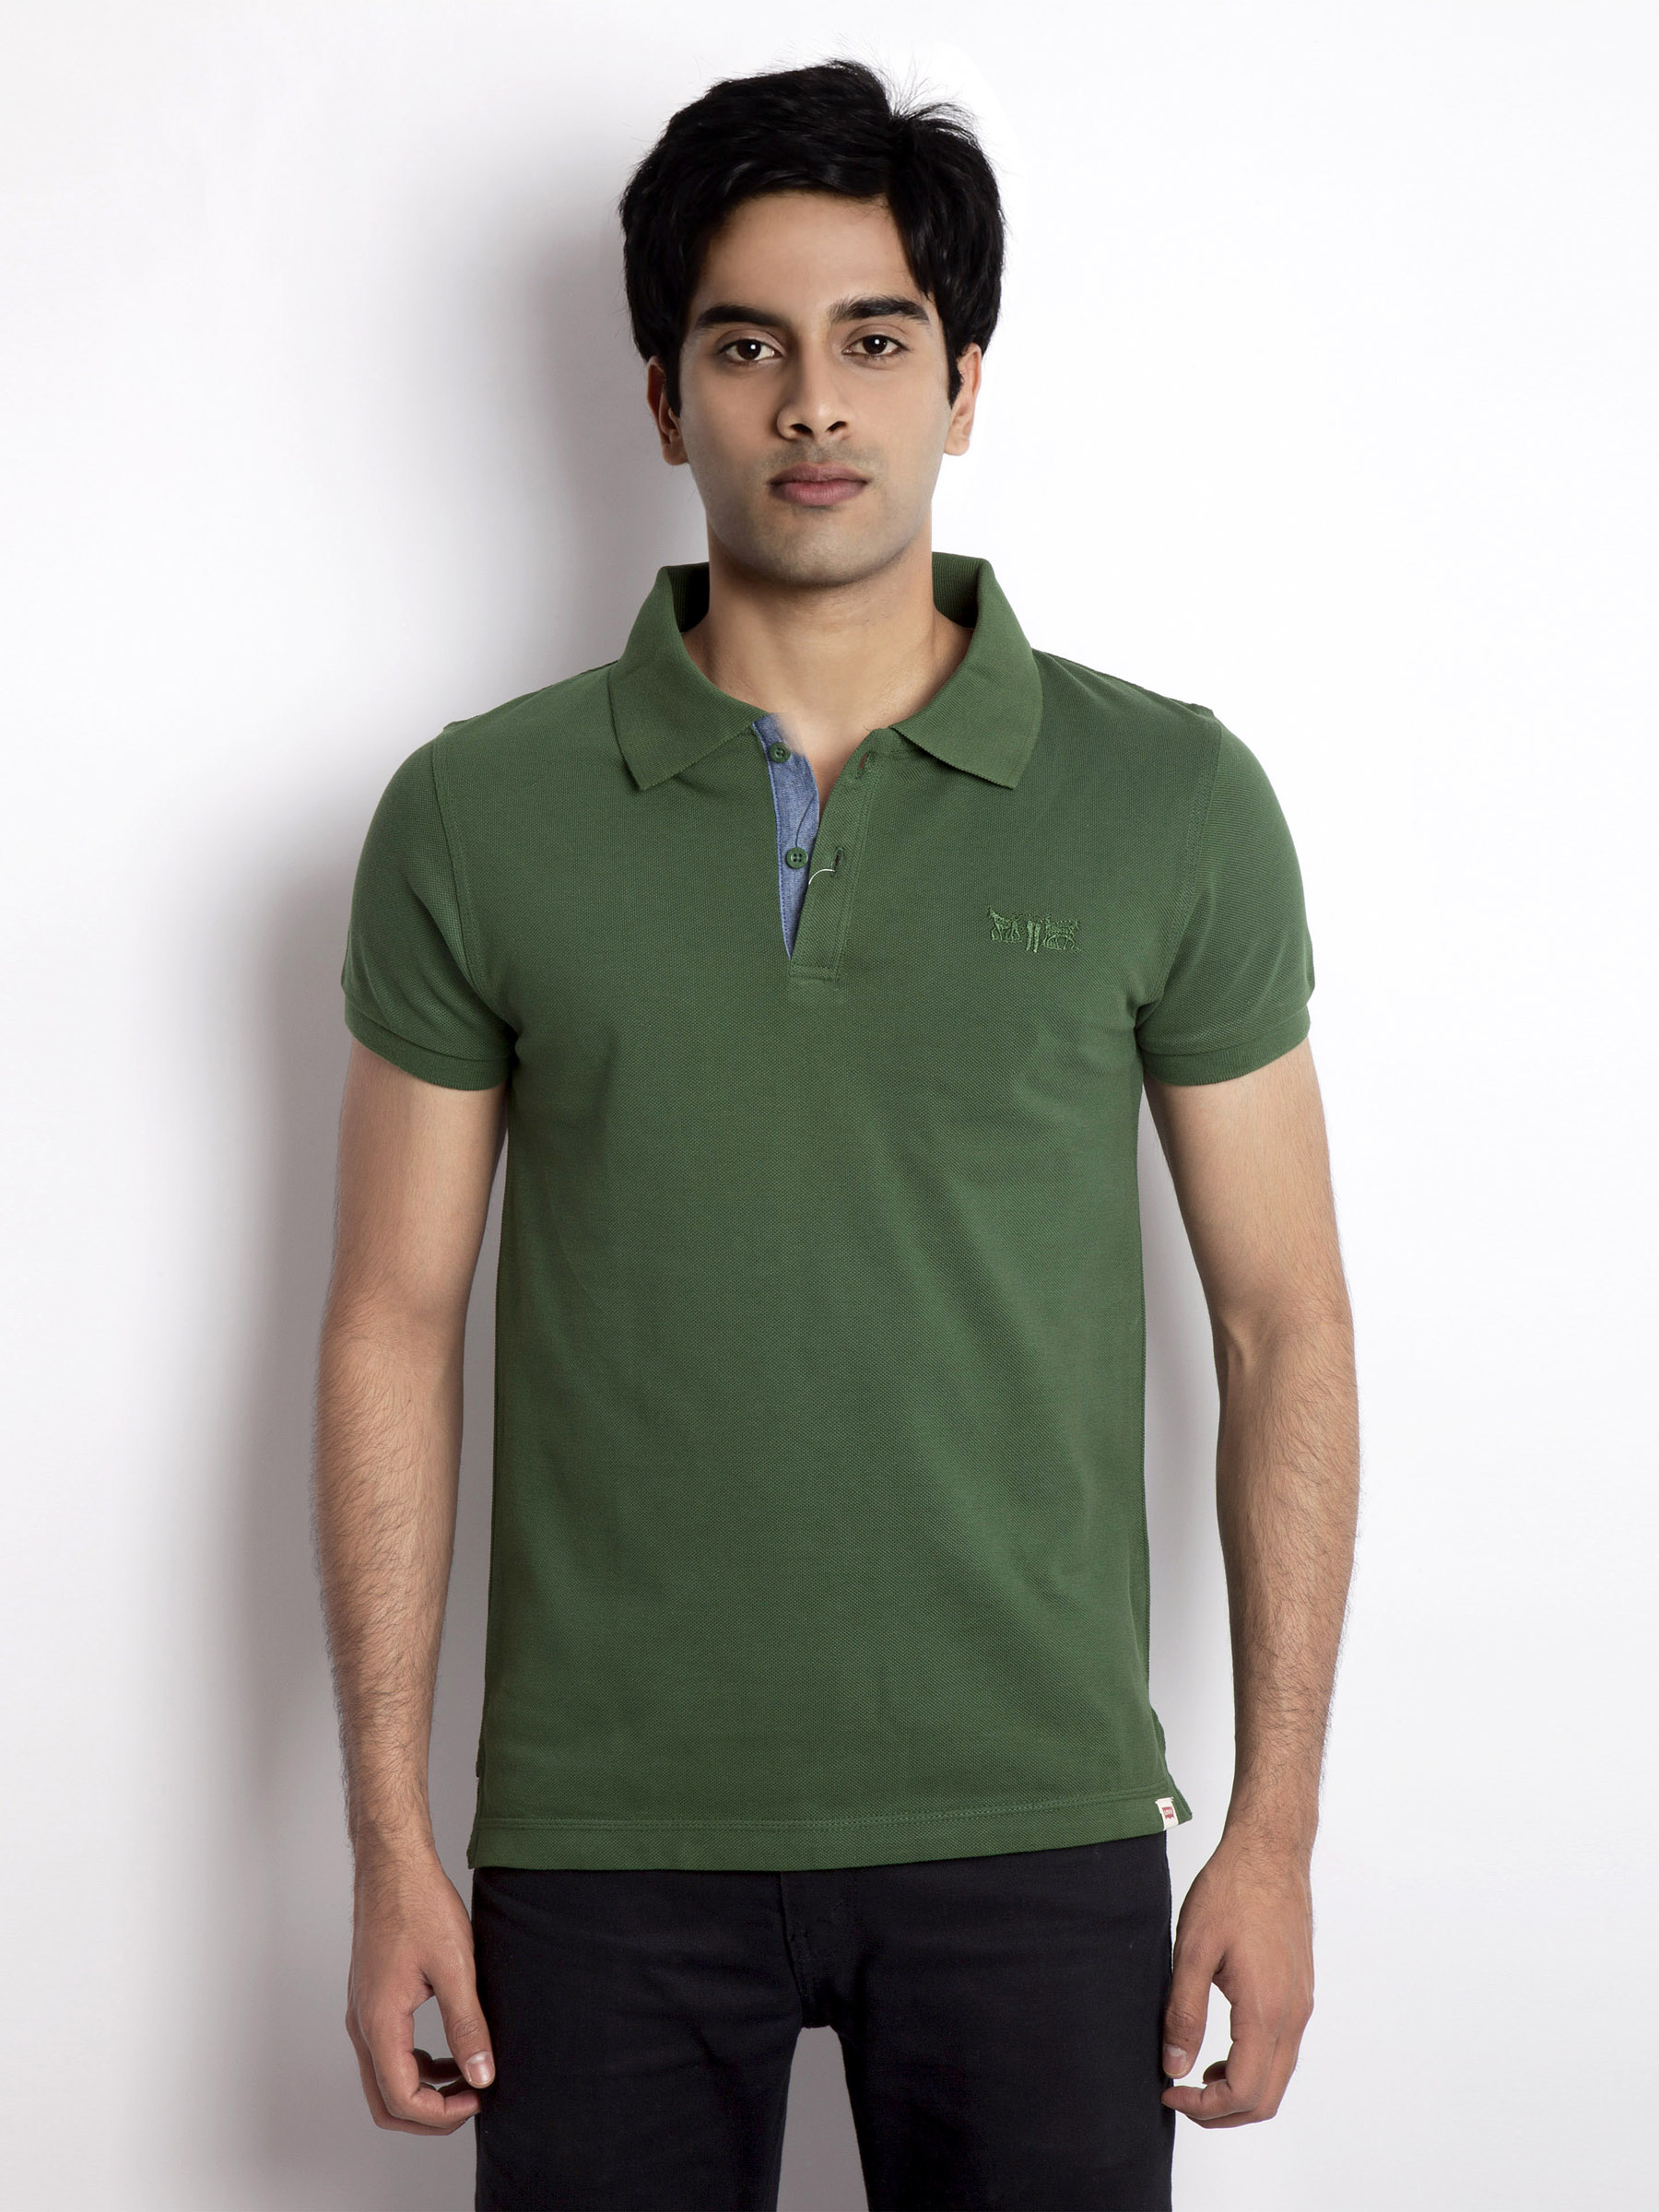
Levi's Men Solid Green Tshirt
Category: Apparel / Topwear / Tshirts
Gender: Men
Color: Green
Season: Summer 2011
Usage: Casual